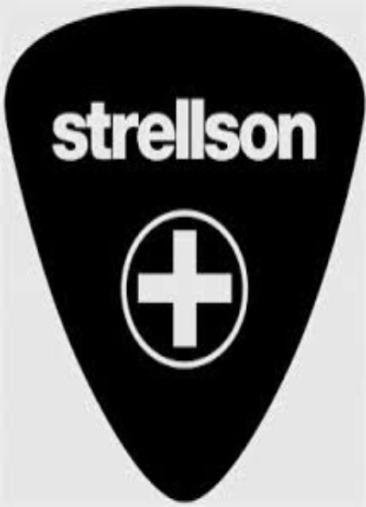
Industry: Clothes